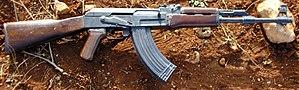
L’AK-47 est un fusil d'assaut conçu par l'ingénieur soviétique Mikhaïl Kalachnikov.
La guerre contemporaine ou la guerre moderne, bien que présente dans chaque période historique de l'histoire militaire, est généralement utilisée pour désigner les concepts, les méthodes et les technologies qui ont été en service pendant et après la Seconde Guerre mondiale. Des historiens s'accordent à dire que la guerre moderne a démarré à partir de la Première Guerre mondiale.
Les kalachnikovs sont une série de fusils automatiques conçus par Mikhaïl Kalachnikov.